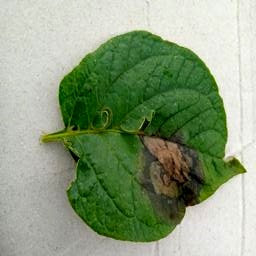
Etiqueta: Late Blight